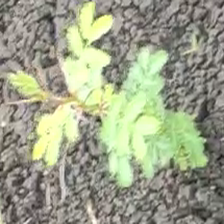
Weed species: Dwarf_cassia_(Chamaecrista pumila)